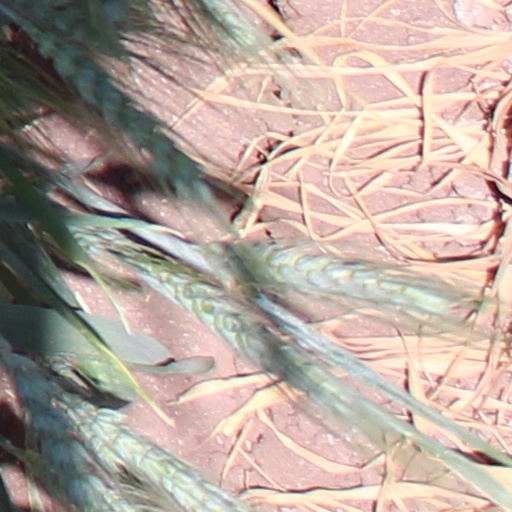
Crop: wheat